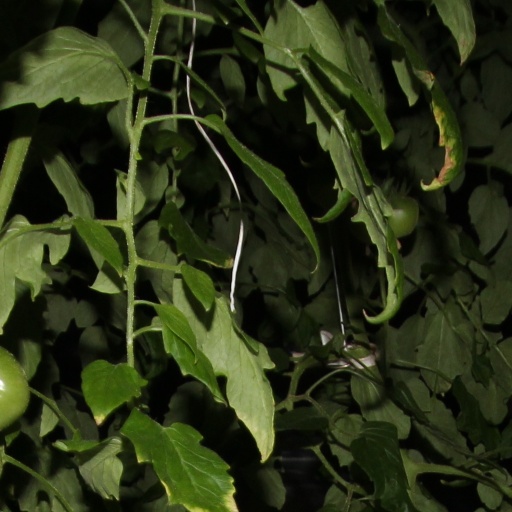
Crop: tomato